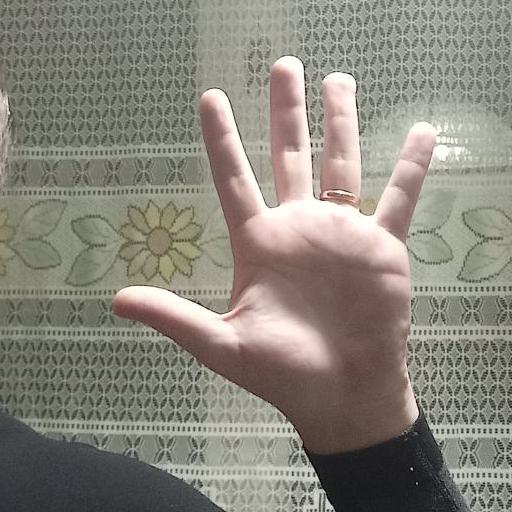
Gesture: palm